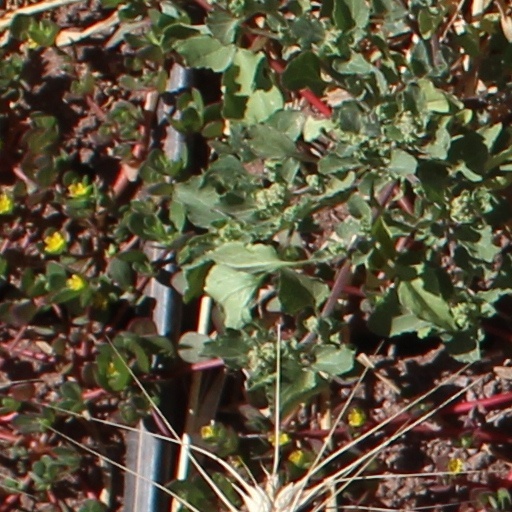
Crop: wheat